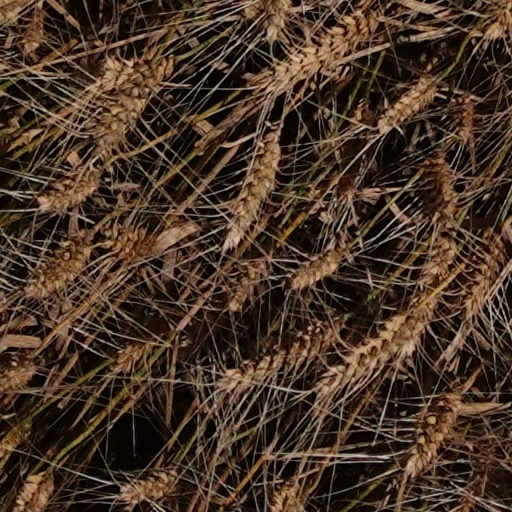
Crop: wheat